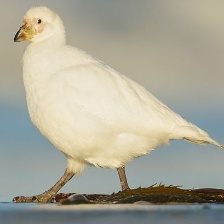
Species: SNOWY SHEATHBILL
Scientific name: CHIONIS ALBUS